Telescopic fork

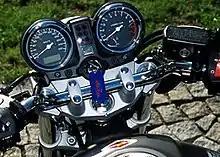
The upper triple clamp joins the top of the fork tubes and the handlebar to the frame of a Honda 919

A triple tree ("triple clamp" (US) or "yoke" (UK)) attaches the fork tubes to the frame via steering head bearings, which allow the fork assembly to pivot from side to side, and therefore steer the motorcycle. Most bikes have upper and lower triple trees, providing two solid clamping points that keep the fork tubes parallel while also connecting the forks to the frame via the steering head bearings.